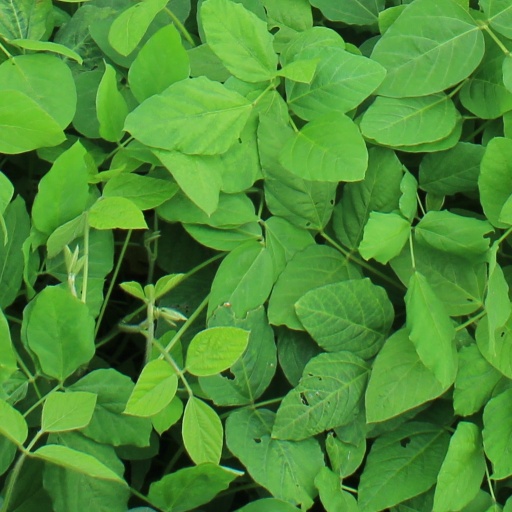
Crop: soybean